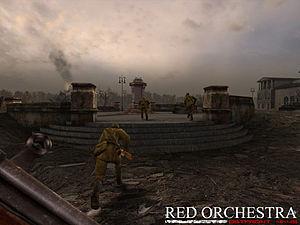
Red Orchestra est un jeu vidéo de tir à la première personne sorti en 2006. Le jeu a été développé par Tripwire Interactive puis édité par SdLL. Il se concentre sur les combats entre les armées soviétique et allemande pendant la seconde guerre mondiale. Sa suite Red Orchestra 2: Heroes of Stalingrad sorti le 13 septembre 2011, nécessite, à l'instar de son ainé, la plateforme Steam.